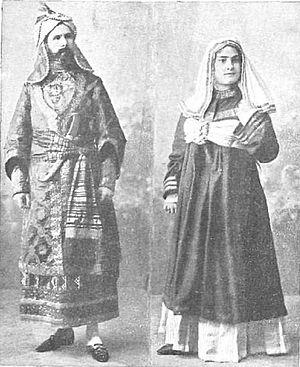
Munuza Utaman Abu Nâsar, était le gouverneur de la Catalogne en al-Andalus et dont l'affrontement avec Pélage des Asturies marque en partie la genèse de la Reconquista.